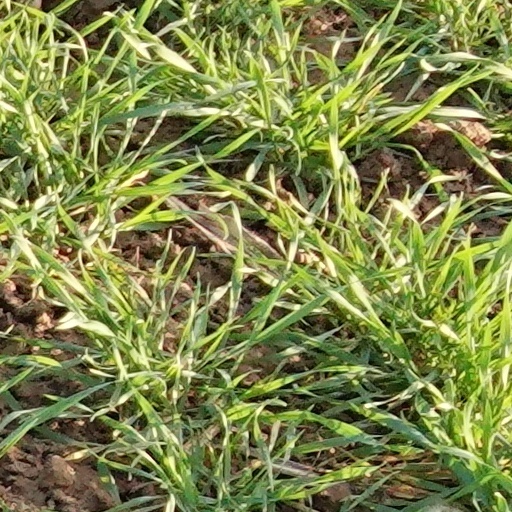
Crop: wheat